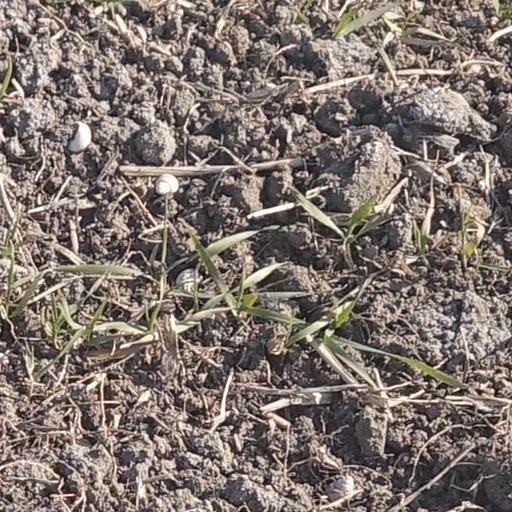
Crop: wheat